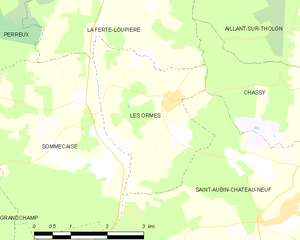
Carte des communes françaises Les Ormes